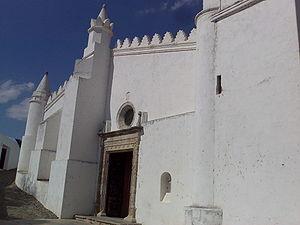
Le Gharb al-Ândalus est une ancienne province d'Al-Andalus qui correspond aux régions du sud du Portugal, avant la Reconquista. Par extension, on inclut généralement dans al-Gharb al-Ândalus la province arabo-berbère d'al-Tagr al-Adna, qui correspond au centre du Portugal actuel, et qui constituait en réalité une entité politique et administrative distincte. L'histoire du Gharb commence en 711, lorsque l'ancienne Lusitanie romaine est intégrée dans le vaste empire omeyyade de Damas sous les noms d'al-Tagr al-Adna et de Gharb al-Ândalus. Elle s'achève en 1249, avec la conquête de l'Algarve par le roi Alphonse III de Portugal, qui met fin à la Reconquista portugaise. Dans le langage courant, l'expression Gharb al-Ândalus sert à désigner la période d'occupation musulmane de l'actuel territoire continental du Portugal. Le terme Al-Gharb al-Ândalus, adapté à la phonétique et à l'orthographe portugaises, est à l'origine du nom de la province historique et de la région administrative actuelle de l'Algarve au Portugal.
Cet article recense les monuments nationaux du district de Beja, au Portugal.